National Science and Media Museum

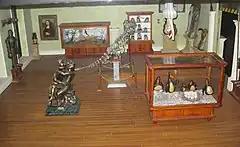
Wallace & Gromit film set: The Wrong Trousers

On 1 December 2006, the museum was renamed the National Media Museum, and two new £3 million interactive galleries were opened: Experience TV, now replaced by Wonderlab, and TV Heaven, now the BFI Mediatheque. The interactive galleries were intended to represent the past, present and future of television and displayed scientific exhibits, such as television inventor John Logie Baird's original apparatus, and television ephemera such as one of the only surviving Wallace and Gromit film sets and Play School toys. TV Heaven was a unique viewing facility where visitors could access an archive of more than 1000 programmes covering sixty years of British television history. TV Heaven closed in 2013, but 50 titles are still available via the BFI Mediatheque.